Two Dozen and One Greyhounds

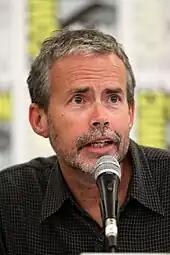
A man speaks into a microphone.

"Two Dozen and One Greyhounds" was written by Mike Scully and directed by Bob Anderson. "The Simpsons" writers Al Jean and Mike Reiss came up with the original idea for the episode. The idea came to them after watching the 1961 Disney film "One Hundred and One Dalmatians". David Mirkin, the episode's show runner, later jokingly said that Jean and Reiss liked to steal ideas from Disney, and pointed to an episode in season eight that they wrote as proof, titled "Simpsoncalifragilisticexpiala(Annoyed Grunt)cious", which was based on the 1964 Disney film "Mary Poppins". Mirkin thought that it was great that they could take stuff from Disney and do darker versions on "The Simpsons" "in a completely legal way".